Mason Plumlee

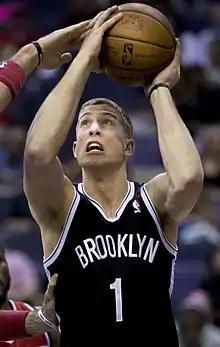
Plumlee with the Nets in 2014

Following the departure of Andray Blatche, Plumlee came into the season as the primary back-up to Brook Lopez. On October 24, 2014, the Nets exercised their third-year team option on Plumlee's rookie scale contract, extending the contract through the 2015–16 season.